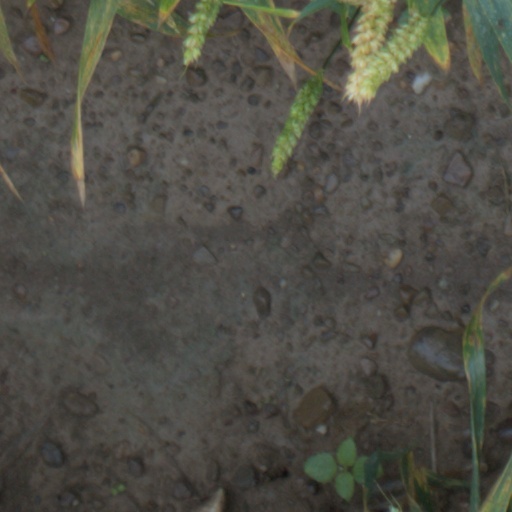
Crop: wheat